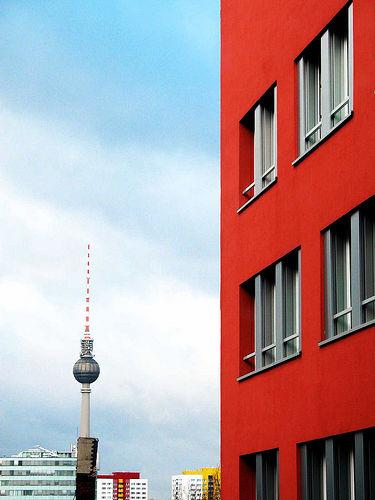
Weather: cloudy or overcast